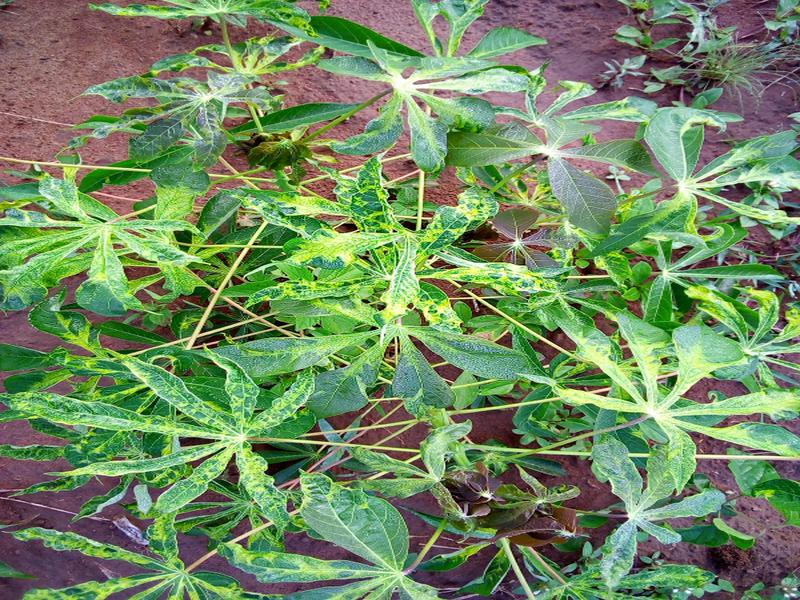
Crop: cassava
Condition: mosaic_disease